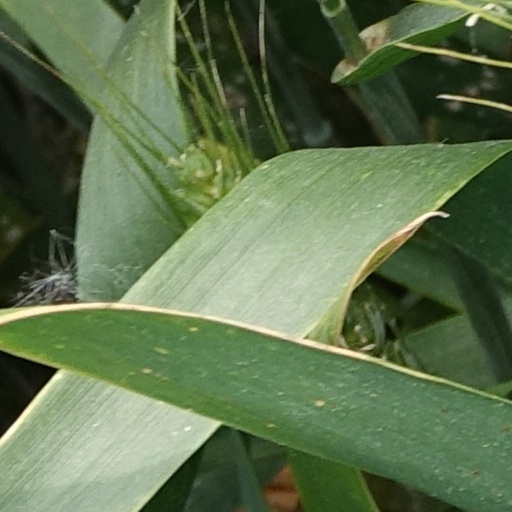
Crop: wheat